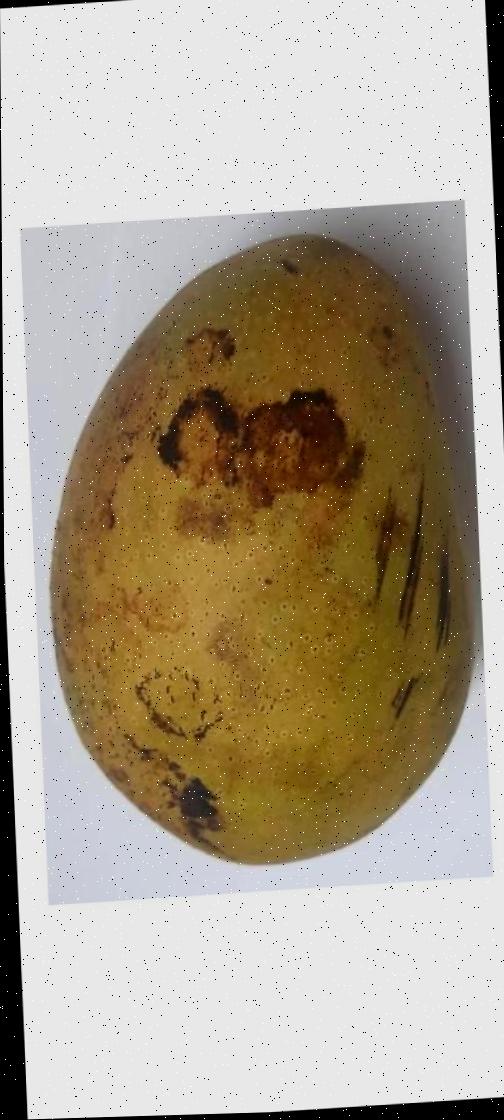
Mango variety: Ashshina Classic